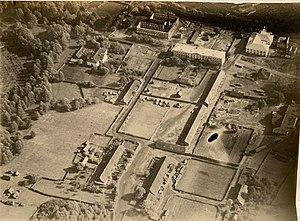
Léopold de Bavière, prince et officier allemand, né le 9 février 1846 et mort le 28 septembre 1930 est un membre de la famille de Wittelsbach.